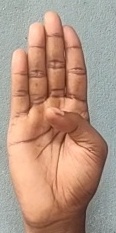
ASL sign: B